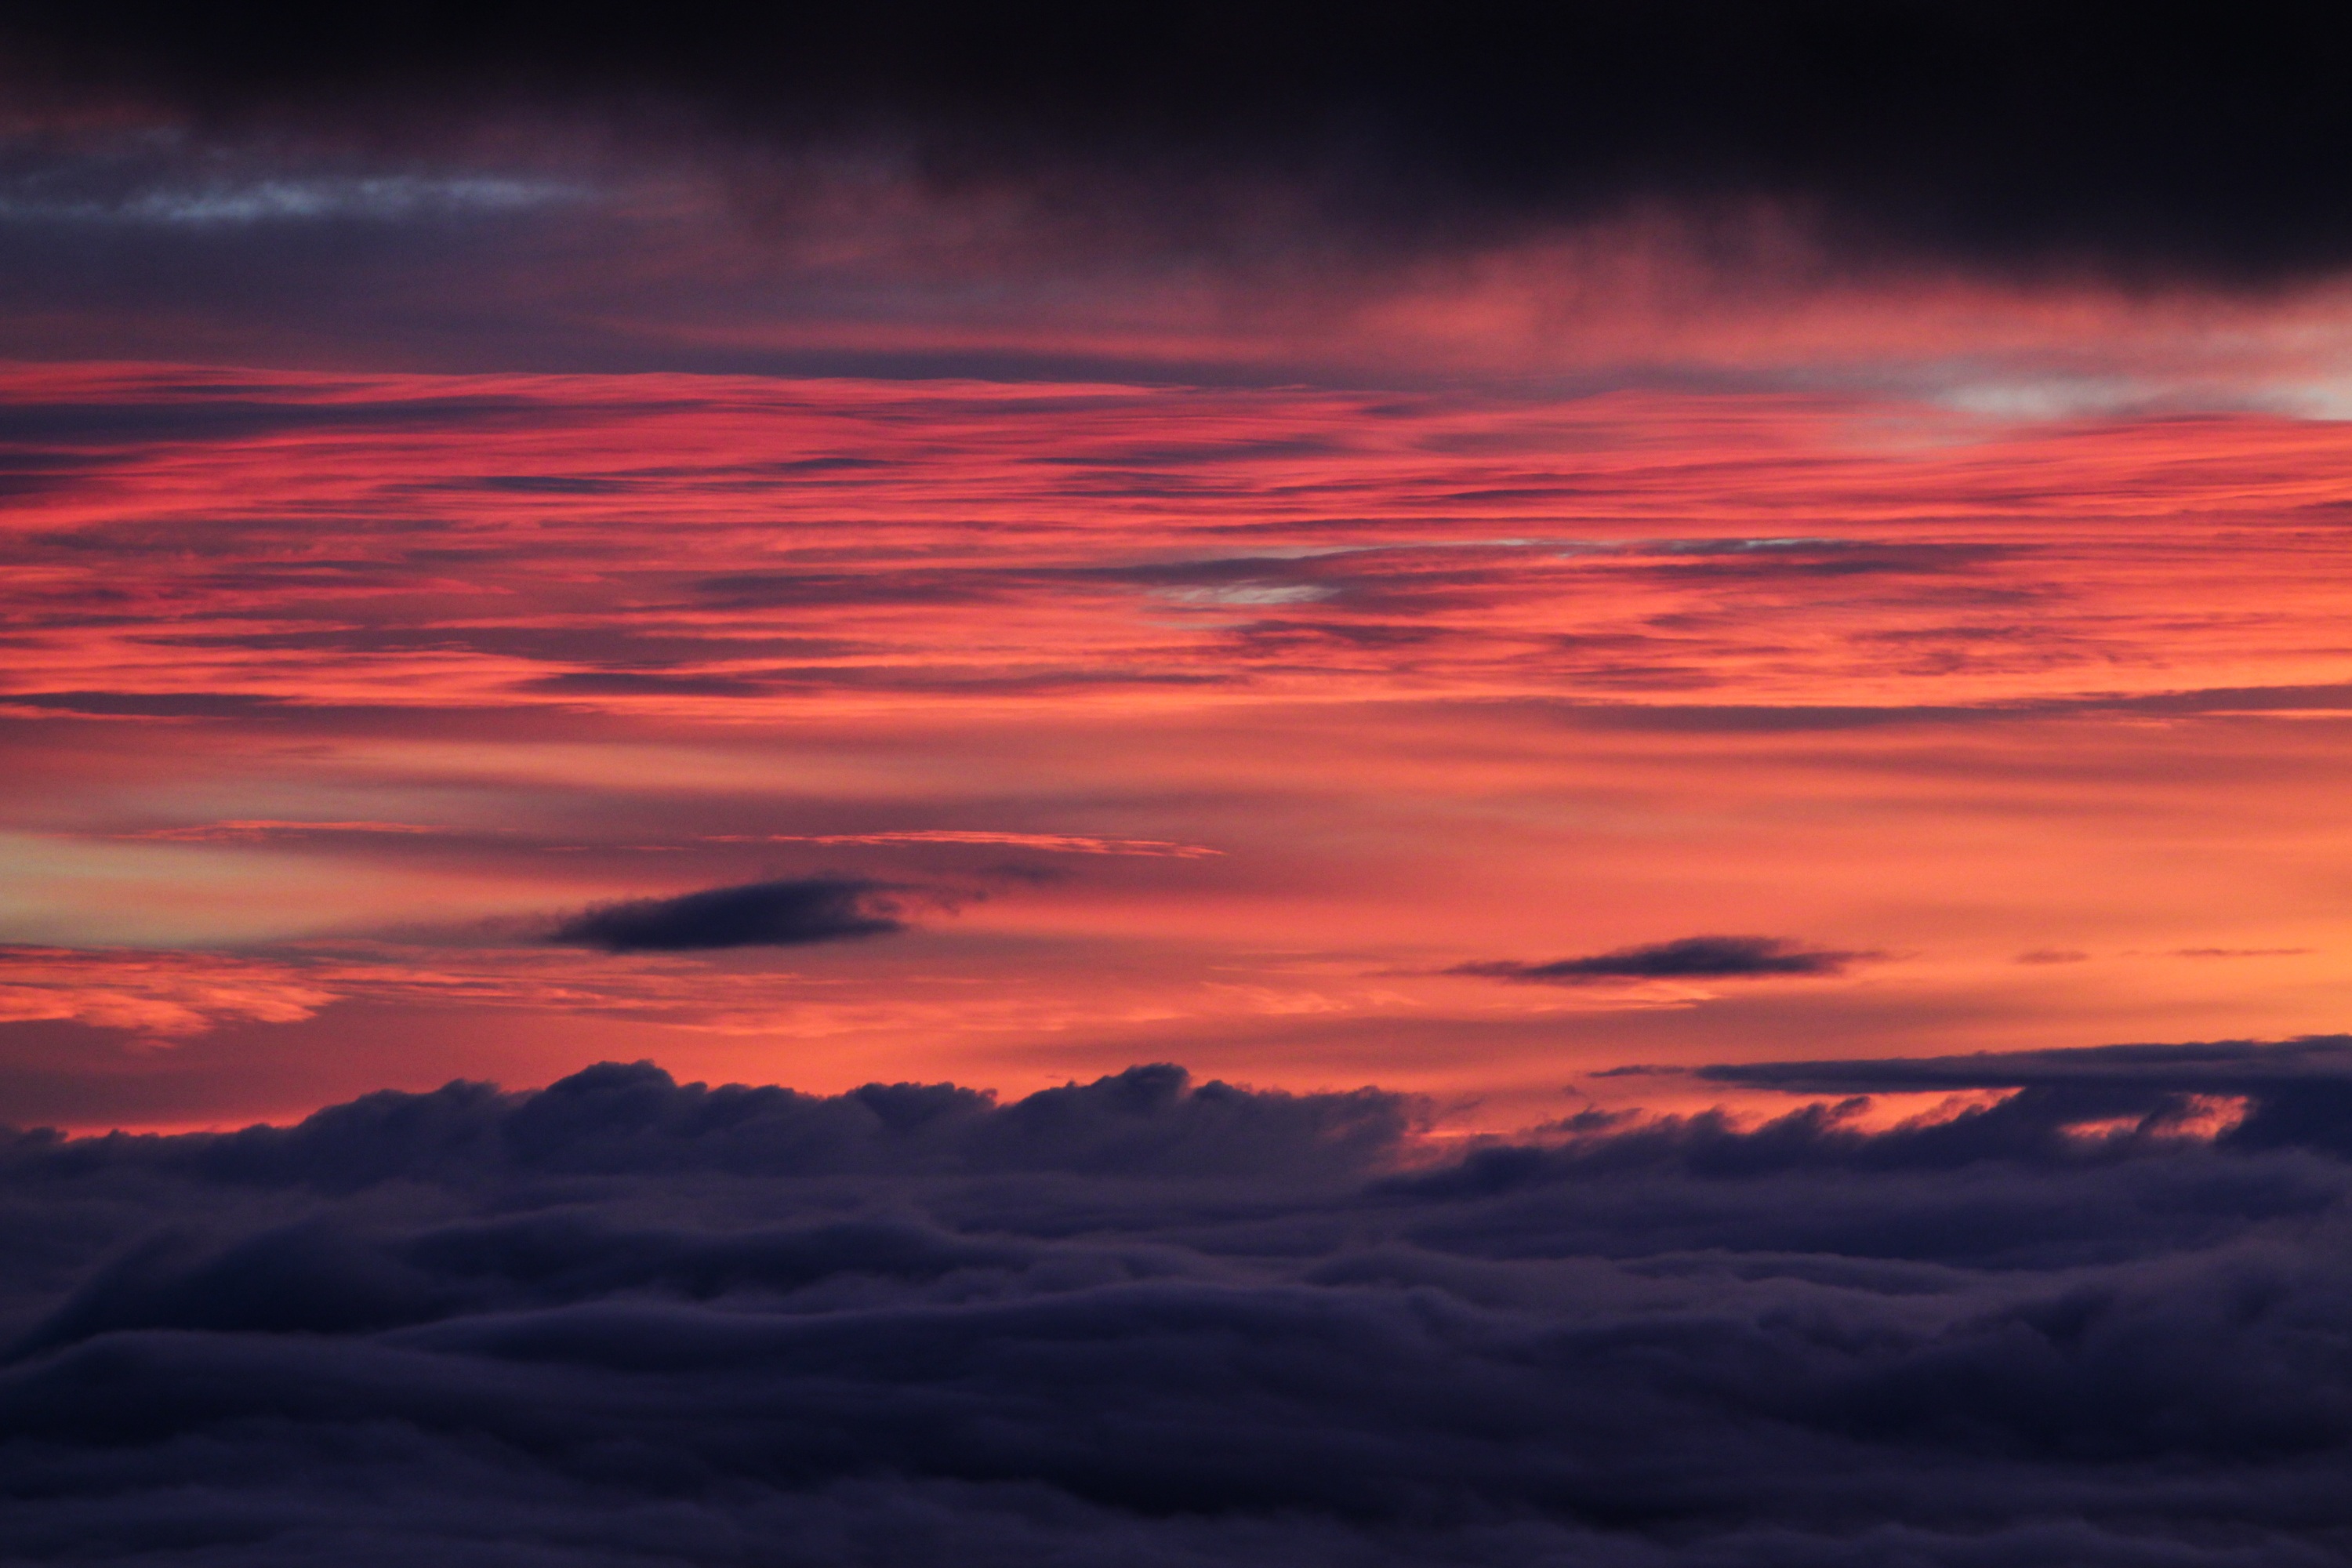
landscape, horizon, mountain, cloud, sky, sun, sunrise, sunset, morning, dawn, atmosphere, dusk, evening, natural, weather, afterglow, a surname, meteorological phenomenon, red sky at morning